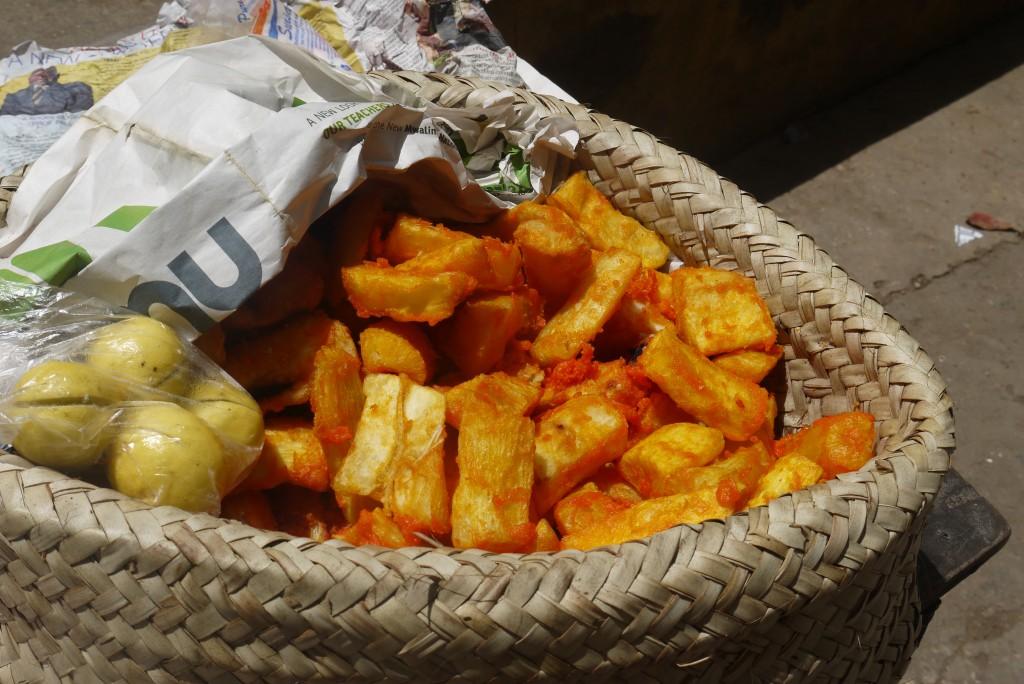
Kikapu hiki kilichoshonwa na mikono kina mihogo iliyokarangwa na mafuta. Ikakarangika inanipendeza sana. Huku kando kuna leiloni iliyo na machungwa huku imefunikwa magazeti ili zisipate vumbi.